Harlem Globetrotters (video game)

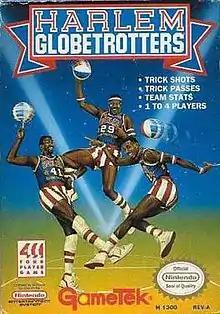
NES cover art

Harlem Globetrotters is a sports video game published by GameTek for MS-DOS compatible operating systems in 1990 and the Nintendo Entertainment System in 1991. The player controls the Harlem Globetrotters basketball team. A Sega Genesis conversion was planned but never released.